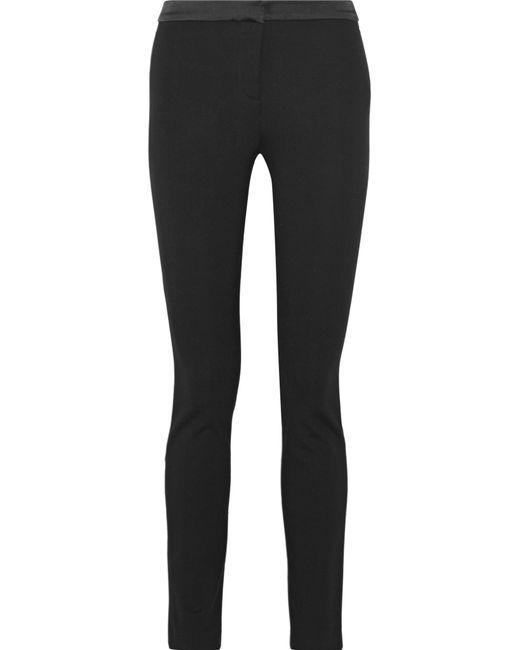
Slim Fit schwarze Unterbekleidung für Damen